Density (polytope)

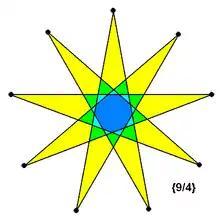
The boundary of the regular enneagram {9/4} winds around its centre 4 times, so it has a density of 4.

In geometry, the density of a star polyhedron is a generalization of the concept of winding number from two dimensions to higher dimensions,